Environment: real
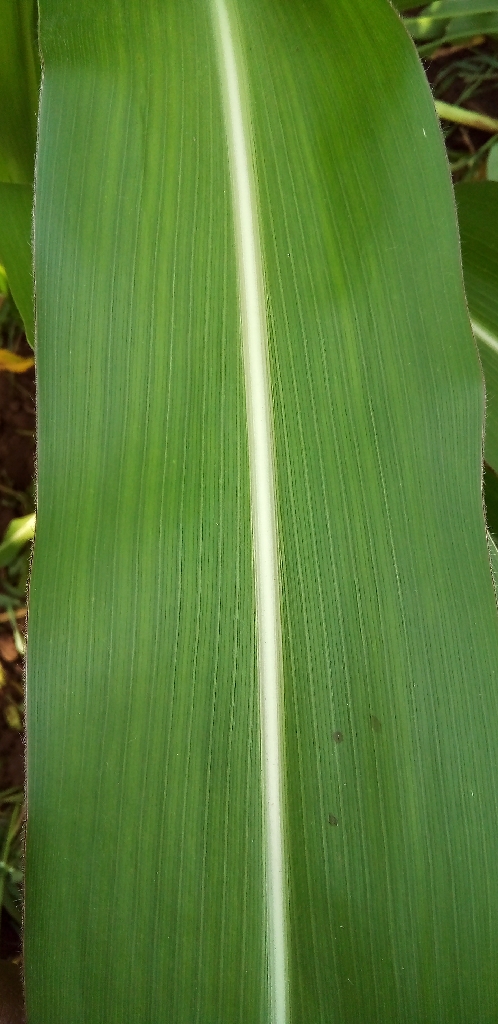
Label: healthy